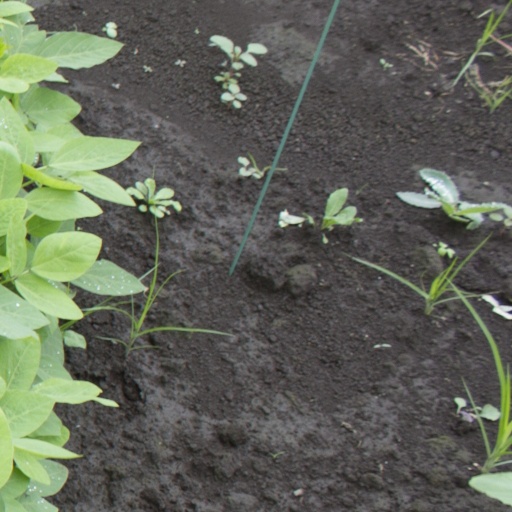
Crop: soybean